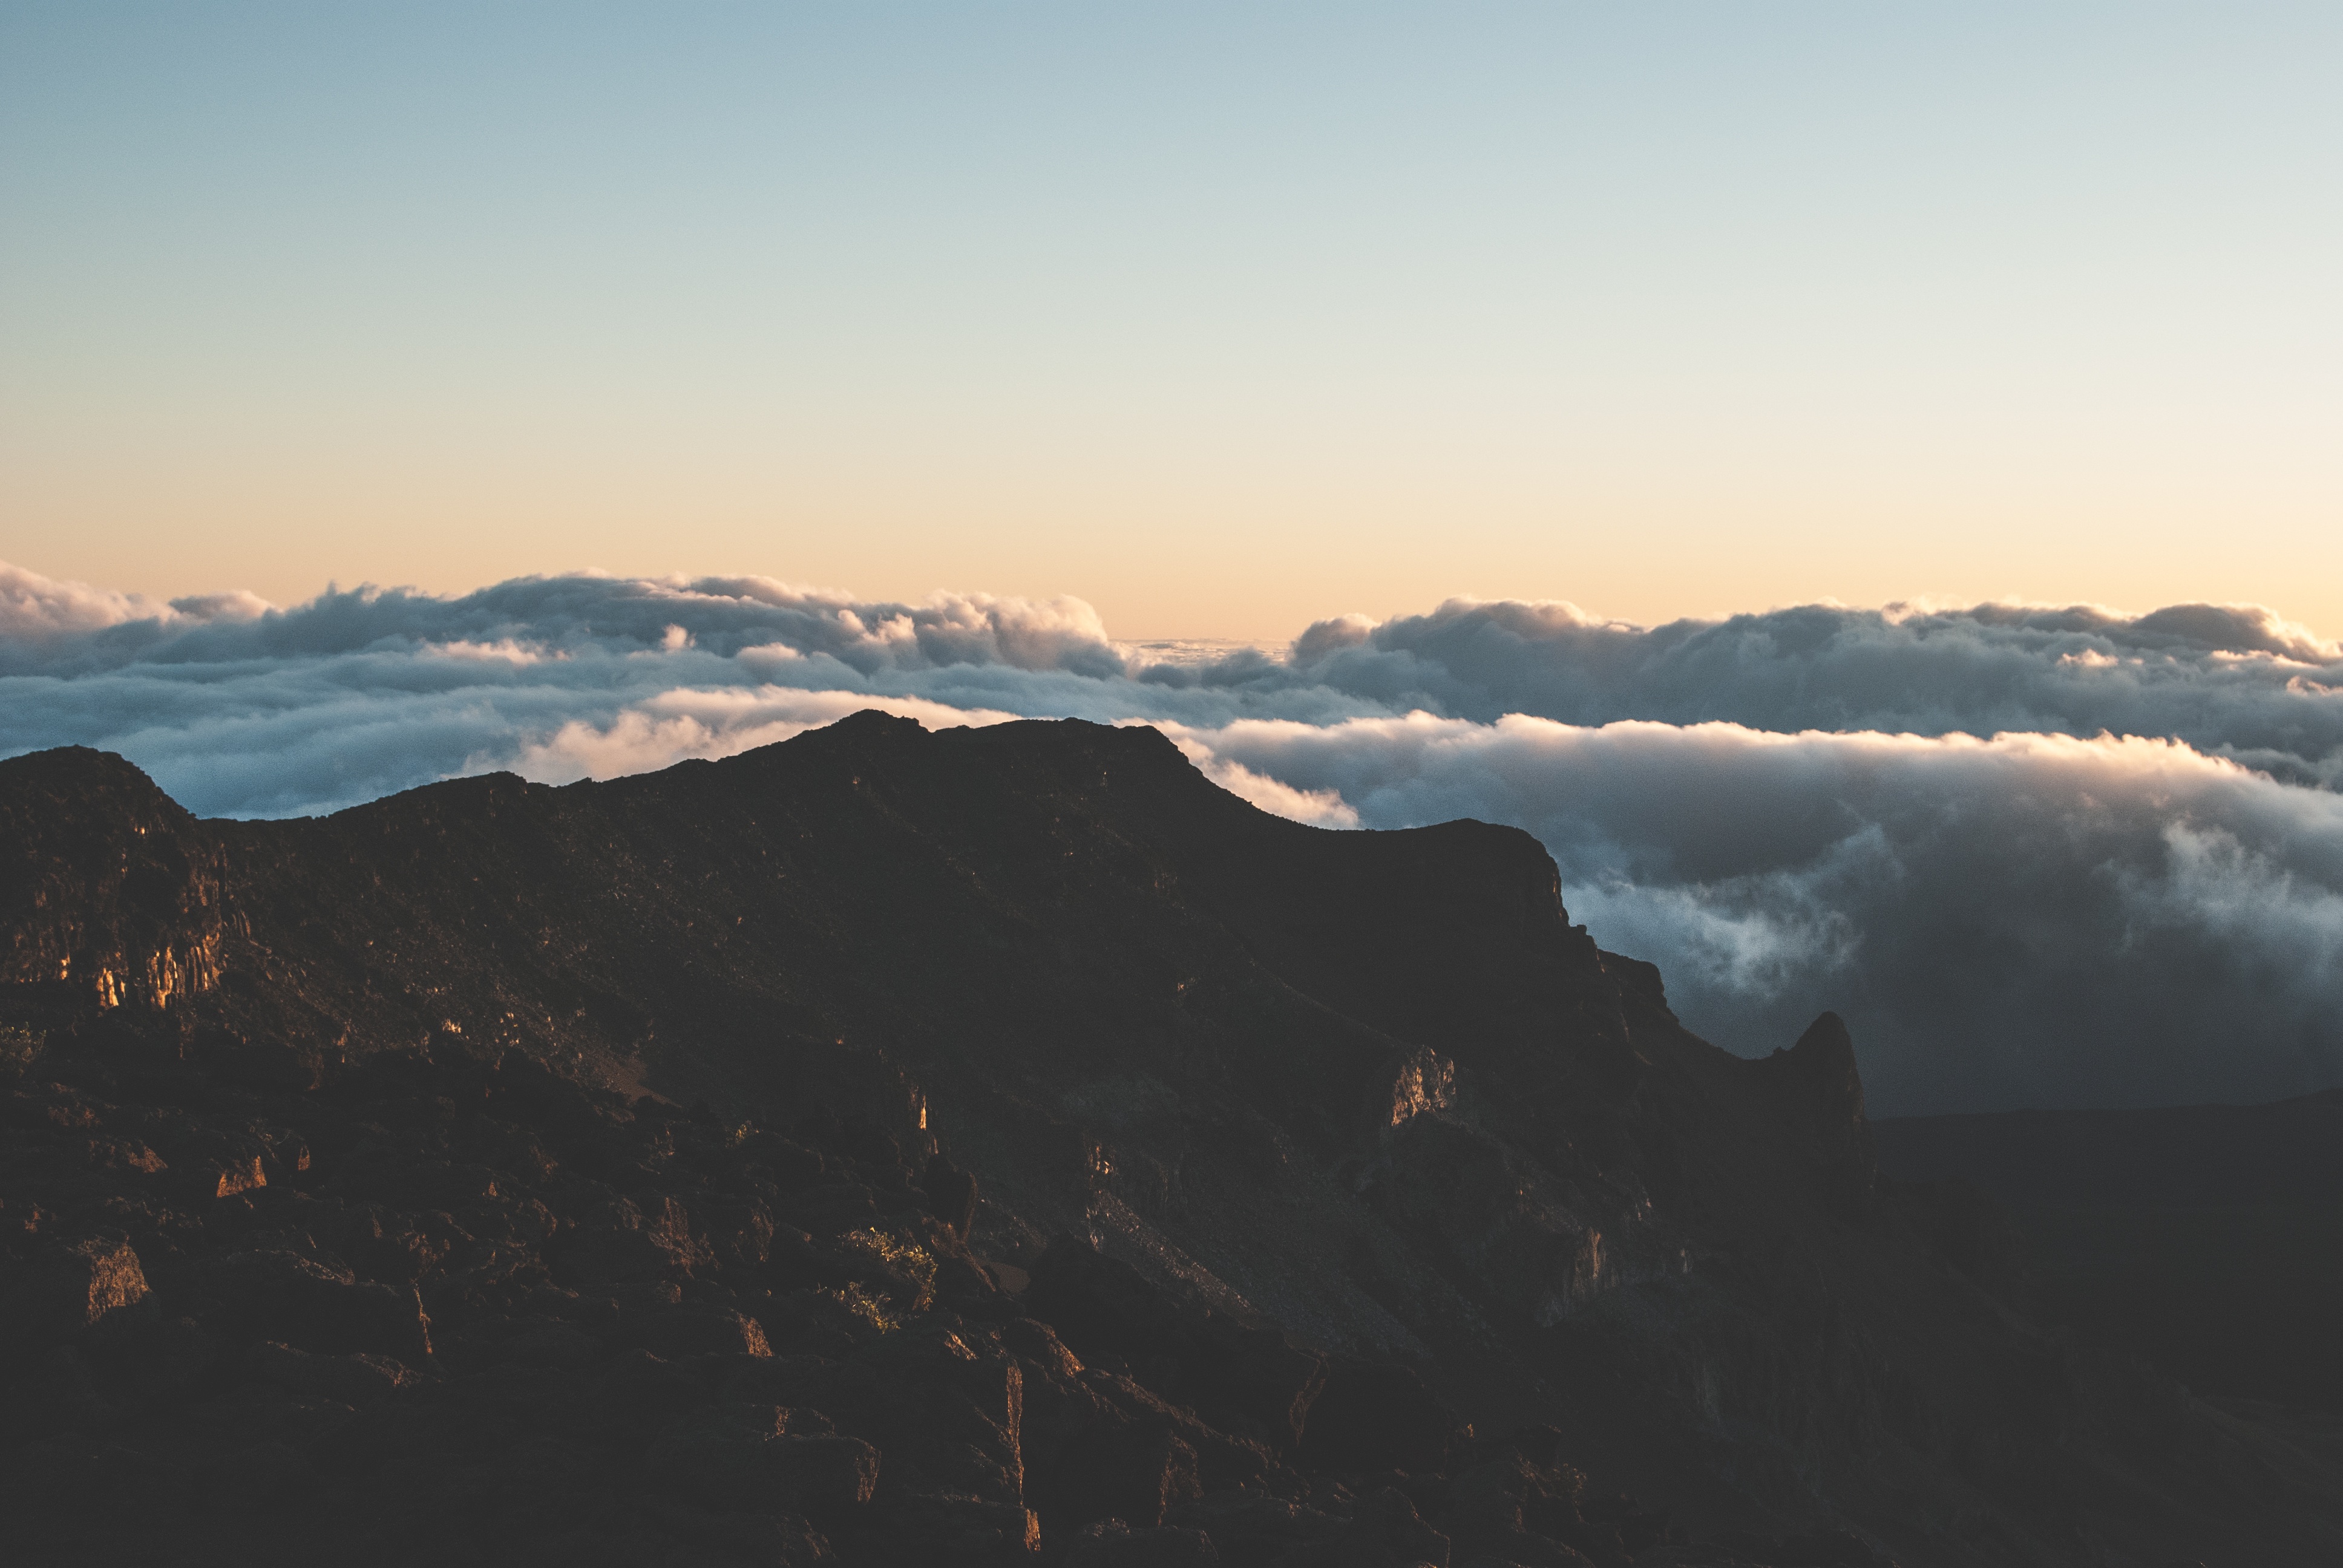
nature, horizon, mountain, snow, cloud, sky, sunrise, sunset, mist, sunlight, morning, hill, dawn, mountain range, dusk, evening, weather, summit, landform, geographical feature, atmospheric phenomenon, atmosphere of earth, mountainous landforms